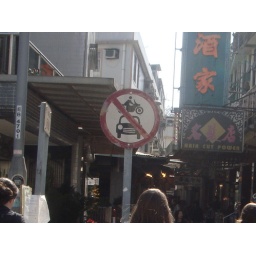
no jumping over cars on motorcycle